Mongol invasion of Java

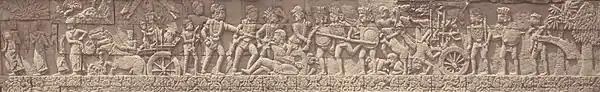
Battle scene from the main temple of Penataran temple complex, 1269 saka or 1347 AD.

The "History of Yuan" recorded that the Javanese army had more than 100,000 men. This is now believed to be an exaggerated or mistaken number. Modern estimates place the Javanese forces at around the same size as the Yuan army, of around 20,000 to 30,000 men. According to a Chinese record, Java already had a standing army, an achievement that only a handful of Southeast Asian empires could hope to achieve. This army numbered around 30,000 men that were paid in gold, recorded as early as 1225 in "Zhu Fan Zhi".